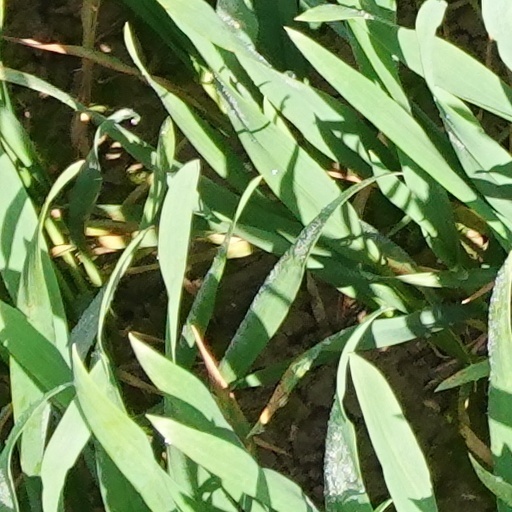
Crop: wheat